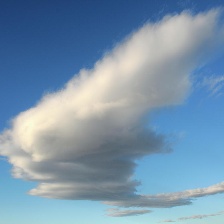
Cloud type: Altostratus